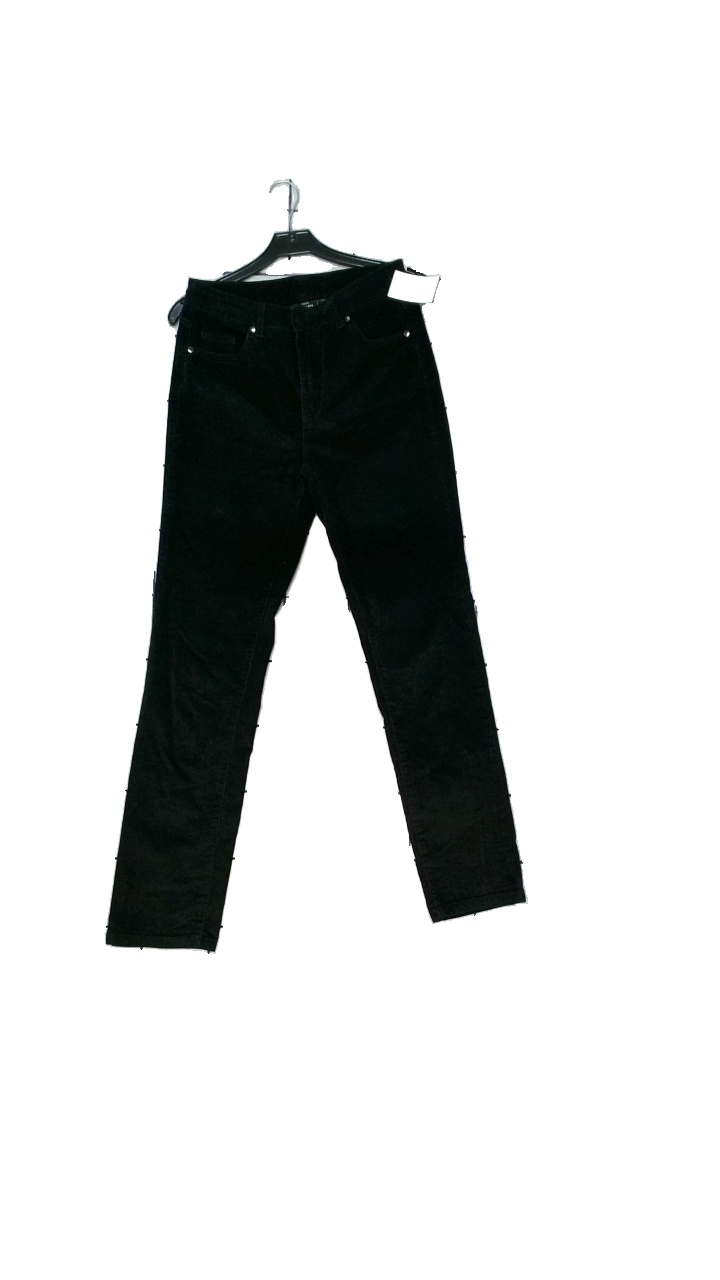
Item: Trousers (Ladies)
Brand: Kappahl
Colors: Black
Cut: Regular, Tight
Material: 98% cotton, 2% elastane
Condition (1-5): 5
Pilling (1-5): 3
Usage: Reuse
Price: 100-150